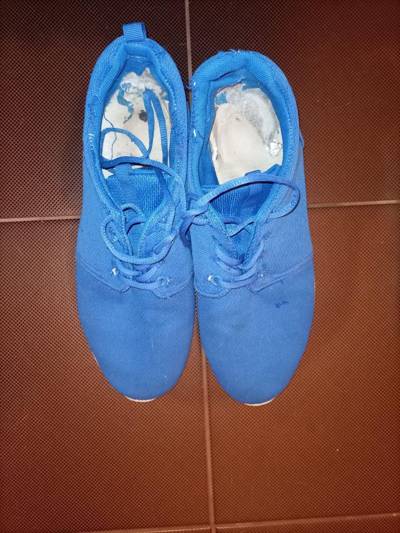
Waste category: shoes